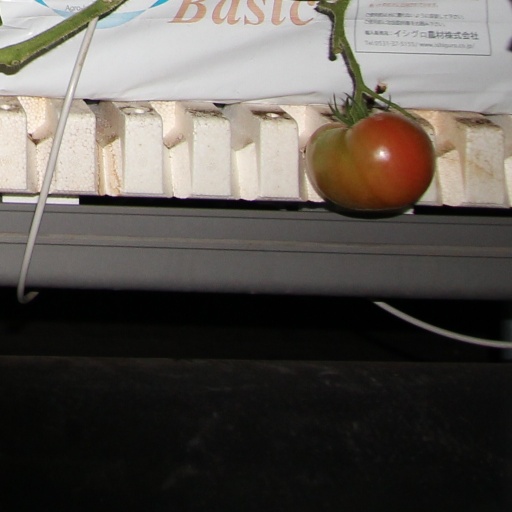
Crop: tomato